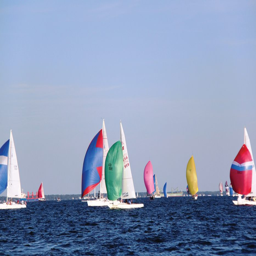
sailors compete in waters surrounding a city from april to august .